Twechar

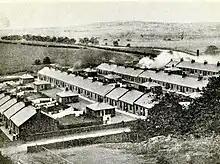
Old postcard of Barrhill Rows

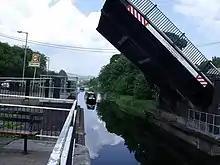
Unsafe Twechar Swing Bridge prior to repair

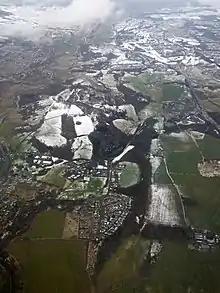
Twechar from the air

The original housing provided by William Baird & Co soon proved inadequate and around 1880 the Barrhill Rows were constructed at right angles to Main Street, on its western side.